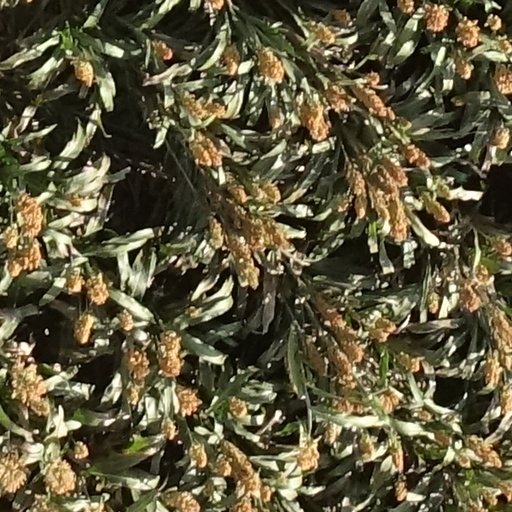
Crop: sorghum